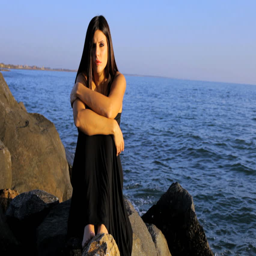
woman feeling sad and lonely in front of the ocean